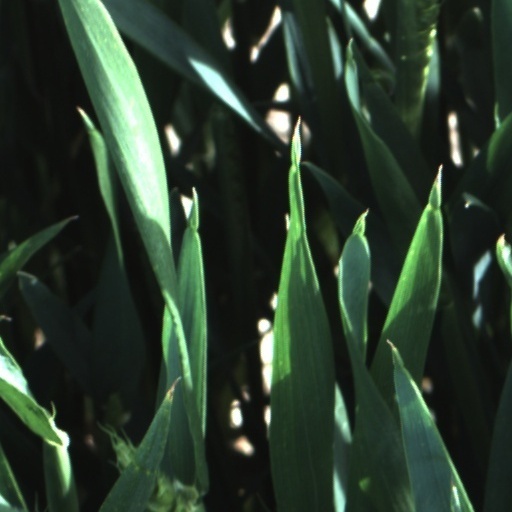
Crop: wheat